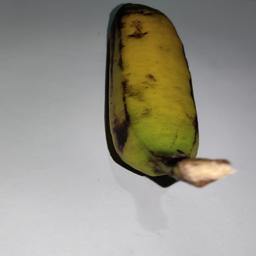
Banana variety: Sagor Kola